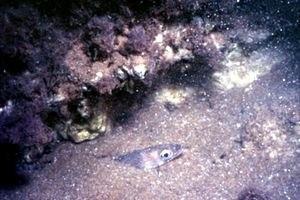
Le genre Ariosoma est un genre de poissons de la famille des Congridae.
La sous-famille des Bathymyrinae comprend plusieurs genres de poissons appartenant à la famille des Congridae.